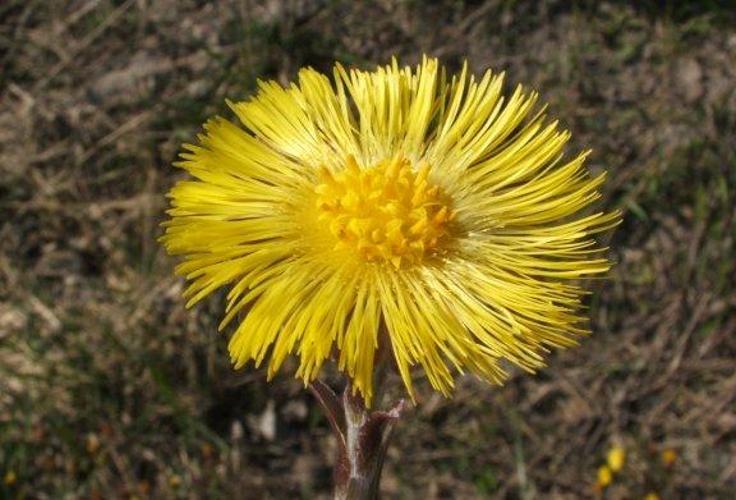
Flower: Coltsfoot